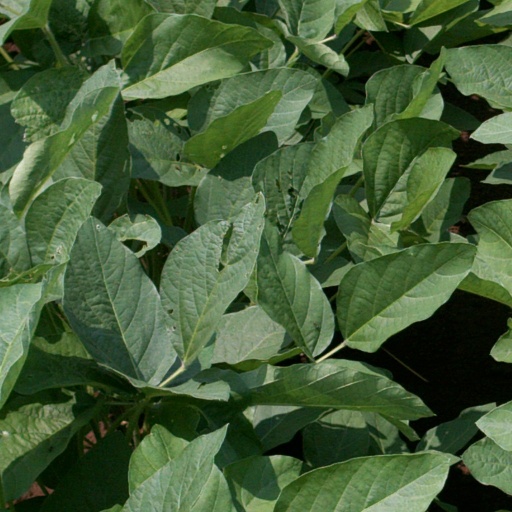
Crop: soybean